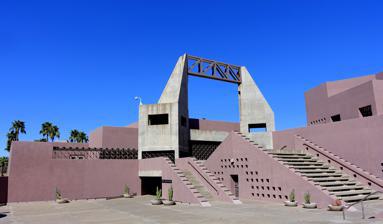
Building: Arizona State University Art Museum
Country: United States of America
Year built: 1950
Art museum in Tempe, Arizona Arizona State University Art Museum Established 1950 Location Tempe, Arizona Coordinates 33°25′07″N 111°56′17″W / 33.4186°N 111.9381°W / 33.4186; -111.9381 Director Miki Garcia Website asuartmuseum .asu .edu The Arizona State University Art Museum is an art museum operated by Arizona State University , located on its main campus in Tempe, Arizona . The Art Museum has some 12,000 objects in its permanent collection and describes its primary focuses as contemporary art , including new media and "innovative methods of presentation"; crafts , with an emphasis on American ceramics ; historic and contemporary prints ;  art from Arizona and the Southwestern United States, with an emphasis on Latino artists, and art of the Americas, with one historic American pieces and modernist and contemporary Latin American works . The art collection was established in 1950. The current director of the Art Museum is Miki Garcia. The director of the museum reports to the dean of the ASU Herberger Institute for Design and the Arts , and community members are represented through the museum's Creative Impact Board. The museum is located in two buildings. The main exhibition space is the Nelson Fine Arts Center, designed by architect Antoine Predock . A second museum facility, the Ceramics Research Center lies to the north, on 7th Street and Mill Ave in the Brickyard Engineering Building. Admission to the museum is free. Parking at the main museum is free if you use the reserved spaces directly in front of the museum.  Parking at the Brickyard location is metered. History and facilities In 1950, prominent Phoenix lawyer Oliver B. James gave a gift of 16 oil paintings by American artists to ASU. Over five years, James donated over 149 works by various American, Mexican, and European artists to the museum. The collection was originally included among the stacks at the university's first library building, the Matthews Library. The Neoclassical building was constructed in 1930 and was remodelled in 1951. The library was expanded in 1955, but in 1966, with the library space outgrowing the university's collection, Matthews Library was closed and 16 miles (26 km) of books were moved to the Charles Trumbull Hayden Library, which had been completed the previous year and remains the university's main library today. The art collection remained at the Matthews Library building, renamed Matthews Center. Contributions from donors expanded the museum's collections, particularly of prints and American crafts. Rudy Turk was the founding director and curator of the Arizona State University Art Museum, where he worked from 1967 until 1992. In 1977, the museum received a National Endowment for the Arts matching grant to purchase of contemporary American ceramics. By 1978, the museum occupied the entire second floor of the Matthews Center, with some 10,000 square feet (930 m 2 ) of exhibition space.  In April 1989, the ASU Art Museum moved into the newly completed Nelson Fine Arts Center, designed by architect Antoine Predock , where the museum remains today. The Nelson Center is 49,700 square feet (4,620 m 2 ) and includes five galleries as well as administrative offices and storage and processing areas. Soon after the Art Museum's move to its new facility, the size of its staff doubled, and a curator of education, a print collection manager and several administrative and security workers were added to the staff. In 1992, Marilyn A. Zeitlin became the museum's director. Zeitlin was praised for expanding the museum's collections eightfold during her tenure. Under Zeitlin, the museum was chosen to curate video artist Bill Viola 's show at the United States Pavilion at the Venice Biennale in 1995. However, the museum experienced controversy when The Arizona Republic revealed that a university audit in early 2007 showed that the museum had received $450,000 over seven years from prominent donor Stephane Janssen, one of the museum's largest donors, and arranged with him to buy art from Janssen's company. The arrangement was found to not be illegal but was discontinued. Zeitlin stepped down at the end of the year in 2007 after 15 years as director. There was "unanimous agreement that the ASU Art Museum has flourished" during Zeitlin's tenure. In March 2002, the Ceramics Research Center opened in the Tempe Center just to the north of the Nelson Center. The center was designed by Gabor Lorant Architects, Inc. and includes 7,500 square feet (700 m 2 ) with two galleries, open storage stacks and a research library. Additional facilities at the library's two buildings include a lecture room, a print study room, and a " nymphaeum " ( courtyard ). Collections Works of contemporary art held by the museum include works by Hung Liu , Karel Appel , Derek Boshier , Deborah Butterfield , Sue Coe , Dan Collins, Vernon Fisher, Jon Haddock, William Kentridge , Lynn M. Randolph, Frances Whitehead, and William T. Wiley . The focus of ASU Art Museum's Latin American art holdings is on Mexican art from the 20th century, Mexican ceramics and folk art ; and contemporary Cuban art . The core of the Latin American collection was donated to the museum in 1950 and includes works by David Alfaro Siqueiros , Diego Rivera , and Rufino Tamayo . Later acquisitions of pieces by Mexican artists include works by Carlos Mérida , Leonel Góngora, Rafael and Pedro Coronel ; José Guadalupe Posada , Leopoldo Mendez, and other members of the Taller de Gráfica Popular ; and the contemporary artists Alejandro Colunga , Lucio Muniain, and Nestor Quiñones. Works by Cuban artists in the museum collection include works by Yamilys Brito, Pedro Alvarez , Tonel (Antonio Eligio Fernández), Osvaldo Yero, Abel Barroso, René Francisco , Jacqueline Brito, Fernando Rodríguez , José A. Toirac, and Kcho . The museum has also acquired pieces by Brazilian artists Tiago Carneiro da Cunha , Efrain Almeida, and Oscar Oiwa . American works comprises one of the ASU Art Museum's smallest collections. ASU's holdings of American art began with the museum's original contributions from Oliver B. James. Earlier works in the collection include early American limner painters, while the most recent works are from 20th century modernists , including Charles Demuth , Yasuo Kuniyoshi and Stuart Davis . Among the holdings in the American collection are various 19th-century Romantic landscape paintings from the 19th century, Ash Can School works, and portraits, include Gilbert Stuart 's Mrs Stephen Peabody (1809). The museum holds Georgia O'Keeffe's Horse's Skull on Blue (1930), a depiction of a sun-bleached skull that is the first in a series of skull paintings created by O'Keeffe after bones found in the desert around her ranch. The painting's blue background are a reference to the skies of New Mexico and the painting is in the memento mori tradition of still lifes . The museum also holds Edward Hopper's House by a Road (1942); and Albert Pinkham Ryder's The Canal (1915). The print collections at the ASU Art Museum include some 5,000 prints held in the Jules Heller Print Study Room. A focus of the museum's print collection is dealing with social and political issues; works include pieces by William Hogarth , Honoré Daumier , Francisco Goya , José Guadalupe Posada , Leopoldo Mendéz, and Francesc Torres. The collection includes some 50 prints and paper works by contemporary Cuban artists and 123 lithographs and intaglios by Sue Coe. The print collection also includes examples of Japanese ukiyo-e . The museum's ceramics collection includes some 3,500 pieces, of which half are displayed at any one time at the Ceramics Research Center. Works include pieces by Peter Vandenberge , Marilyn Levine , Richard Shaw , Lanier Meaders , Clayton Bailey , Tanya Batura , Tip Toland , Henry Varnum Poor , Viola Frey , Robert Arneson , Jack Earl , Michael Lucero , Stephen De Staebler , Darrin Hallowell , Robert David Brady , Nora Naranjo-Morse , Beth Cavener Stichter , Peter Voulkos , Robert Turner , Kenneth Ferguson , Don Reitz , David Shaner , Maria Poveka Martinez and Santana , Fannie Nampeyo , Rick Dillingham , Wayne Higby , Eddie Dominguez , Warren MacKenzie , Karen Karnes , Ted Randall , Val Cushing , William Daley , John Mason , Jun Kaneko , Toshiko Takaezu , Richard DeVore , Edwin Scheier , John Gill, Les Lawrence, Chris Staley , Anne Hirondelle , Peter Shire , Michael Corney , Richard T. Notkin , Adrian Saxe , Ralph Bacerra , Michael Gross , Akio Takamori , David Regan , Jason Walker, Jerry Rothman , Beatrice Wood , Betty Woodman , Bernard Leach , Michael Cardew , Lucie Rie , Hans Coper , Kanjiro Kawai , and Shoji Hamada . References